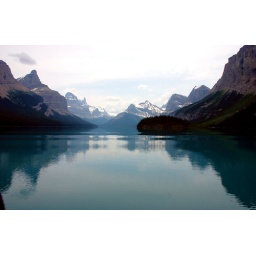
The lake is very reflective due to the rock flower being deposited by the Coronet Glacier.